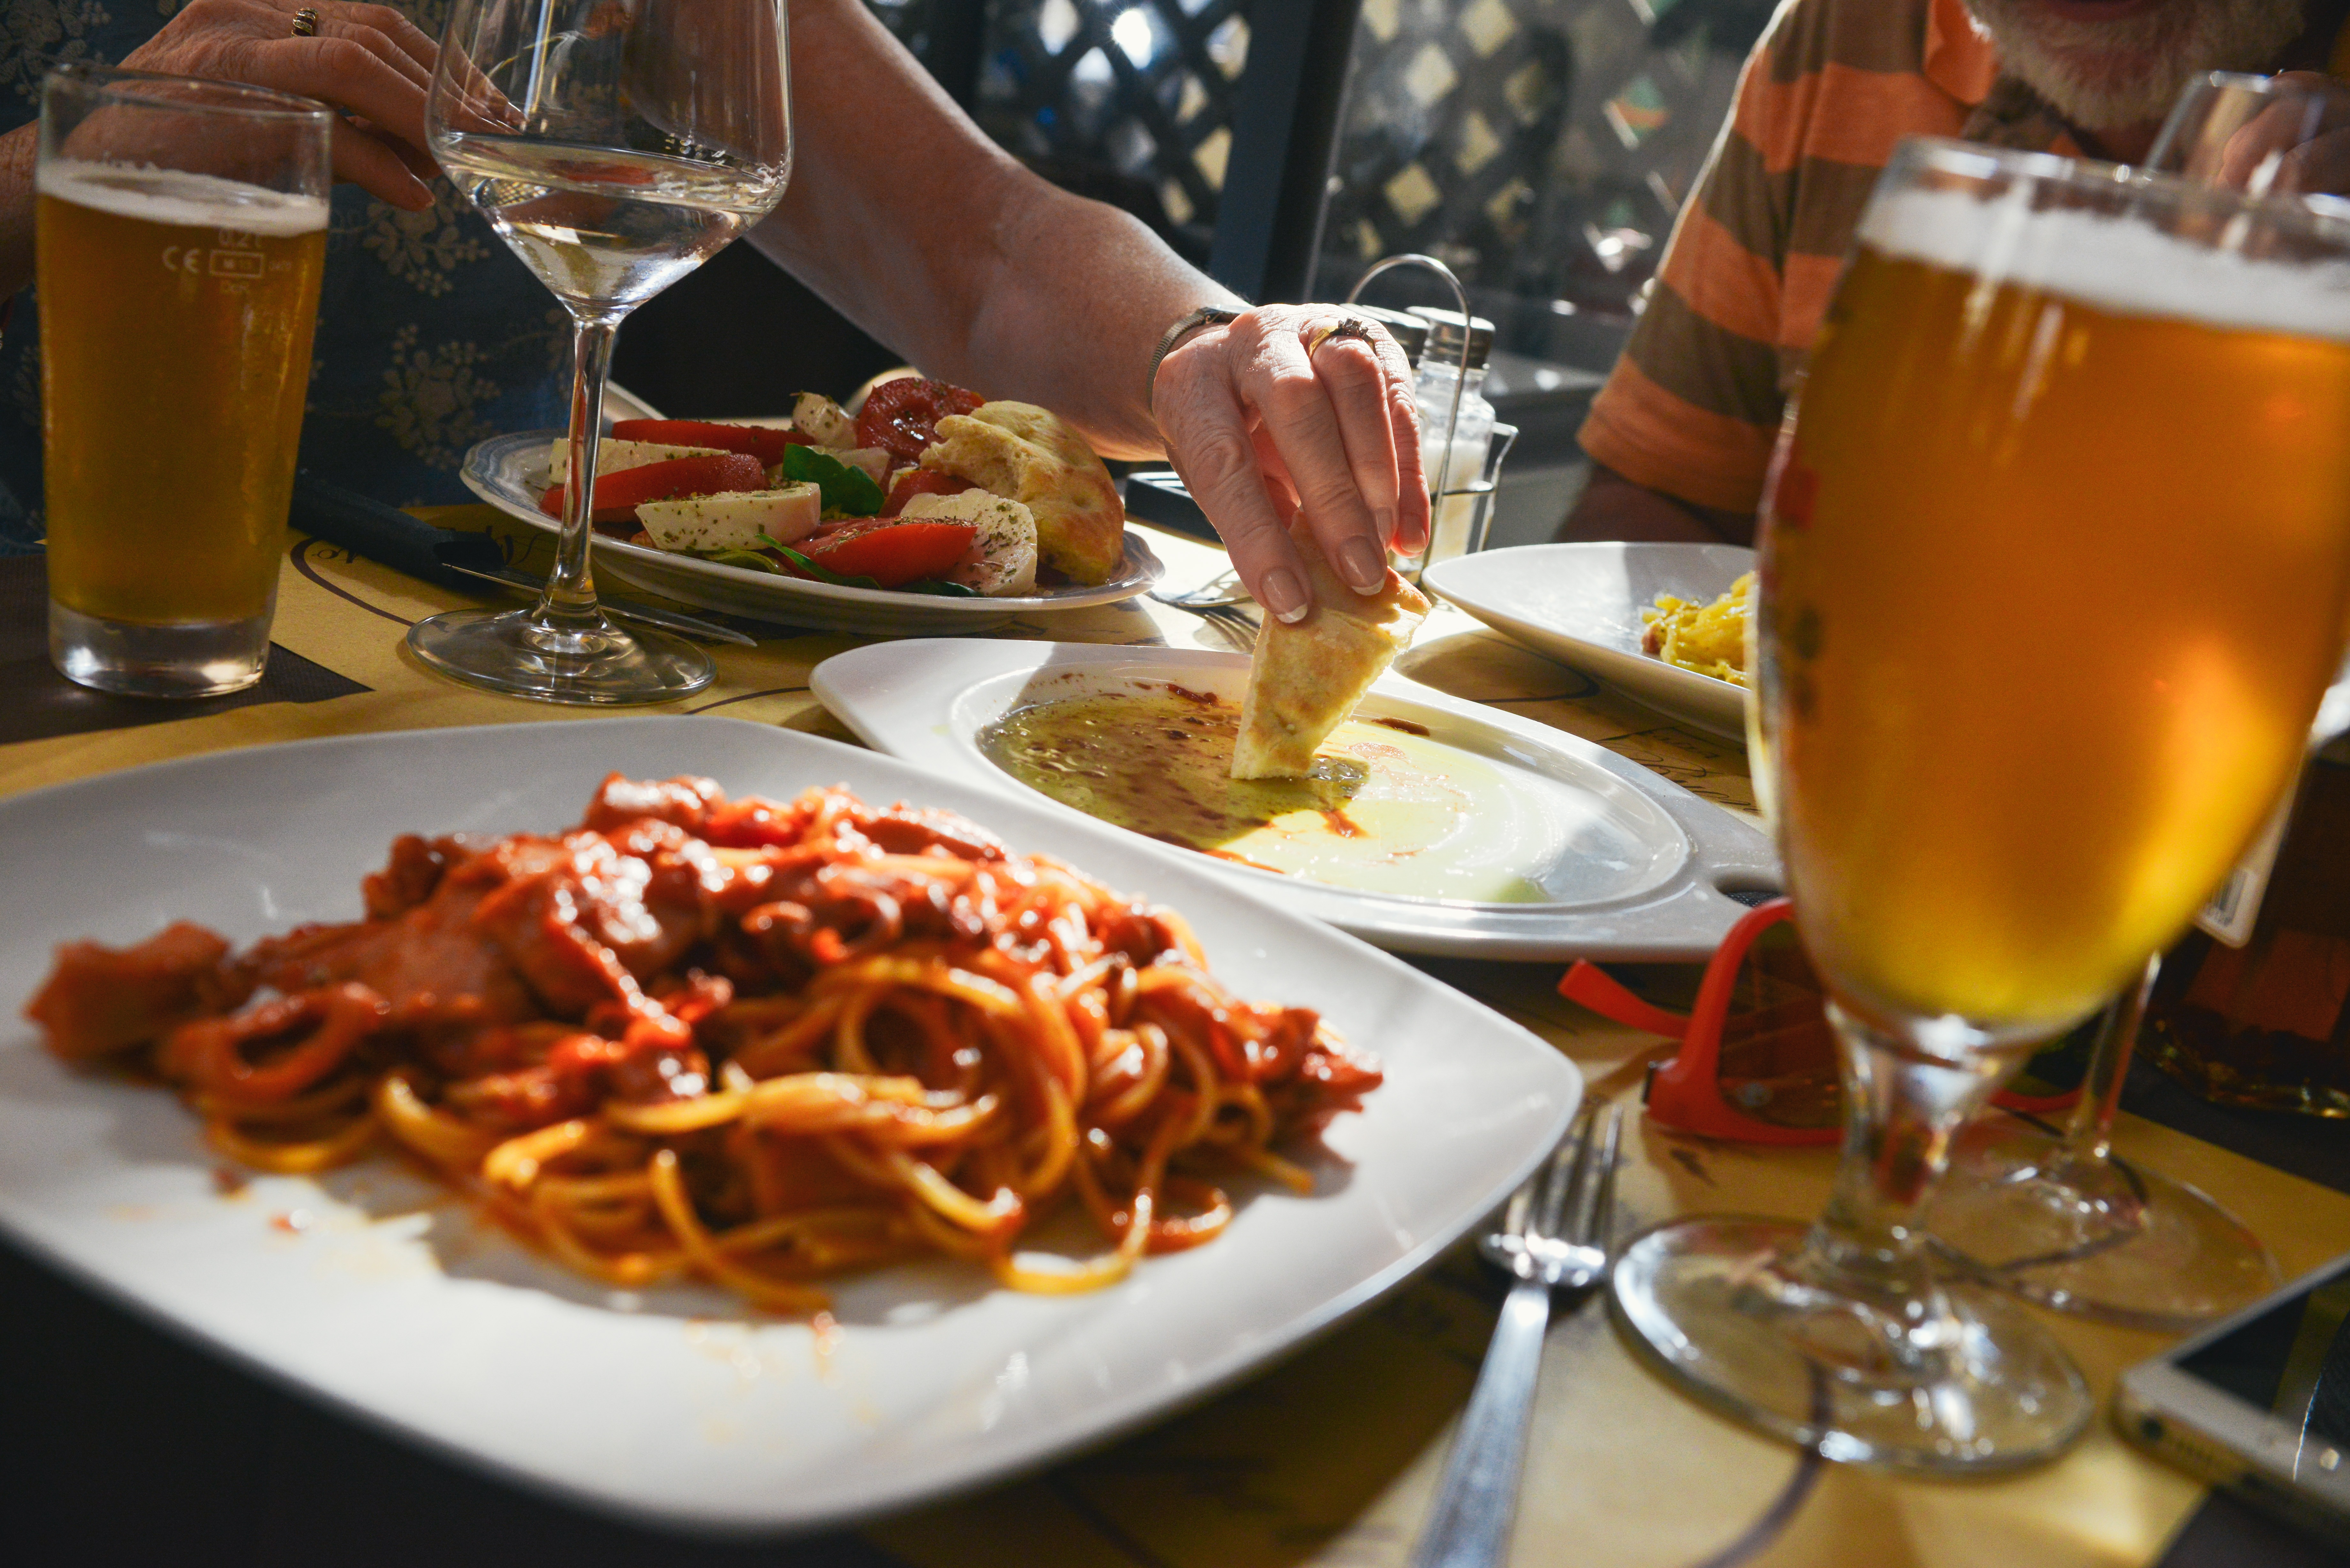
table, restaurant, dish, meal, food, together, lunch, cuisine, delicious, beer, eating, friends, dinner, tasty, drinks, italian, supper, brunch, plates, sense